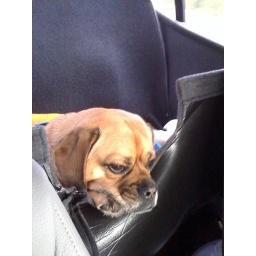
The little guy prefers to peek over the dog seat cover so he can keep. an eye on the road.